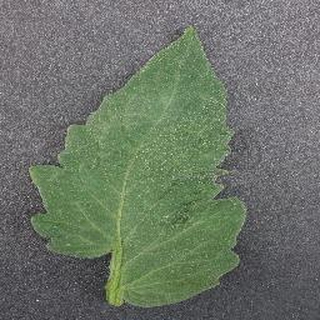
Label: healthy_tomato